A Thief's Daughter

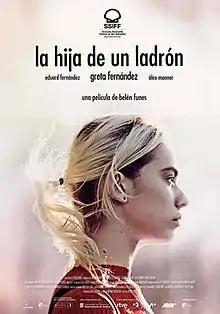
Film poster

A Thief's Daughter is a 2019 Spanish drama film directed by Belén Funes, starring Greta and Eduard Fernández.